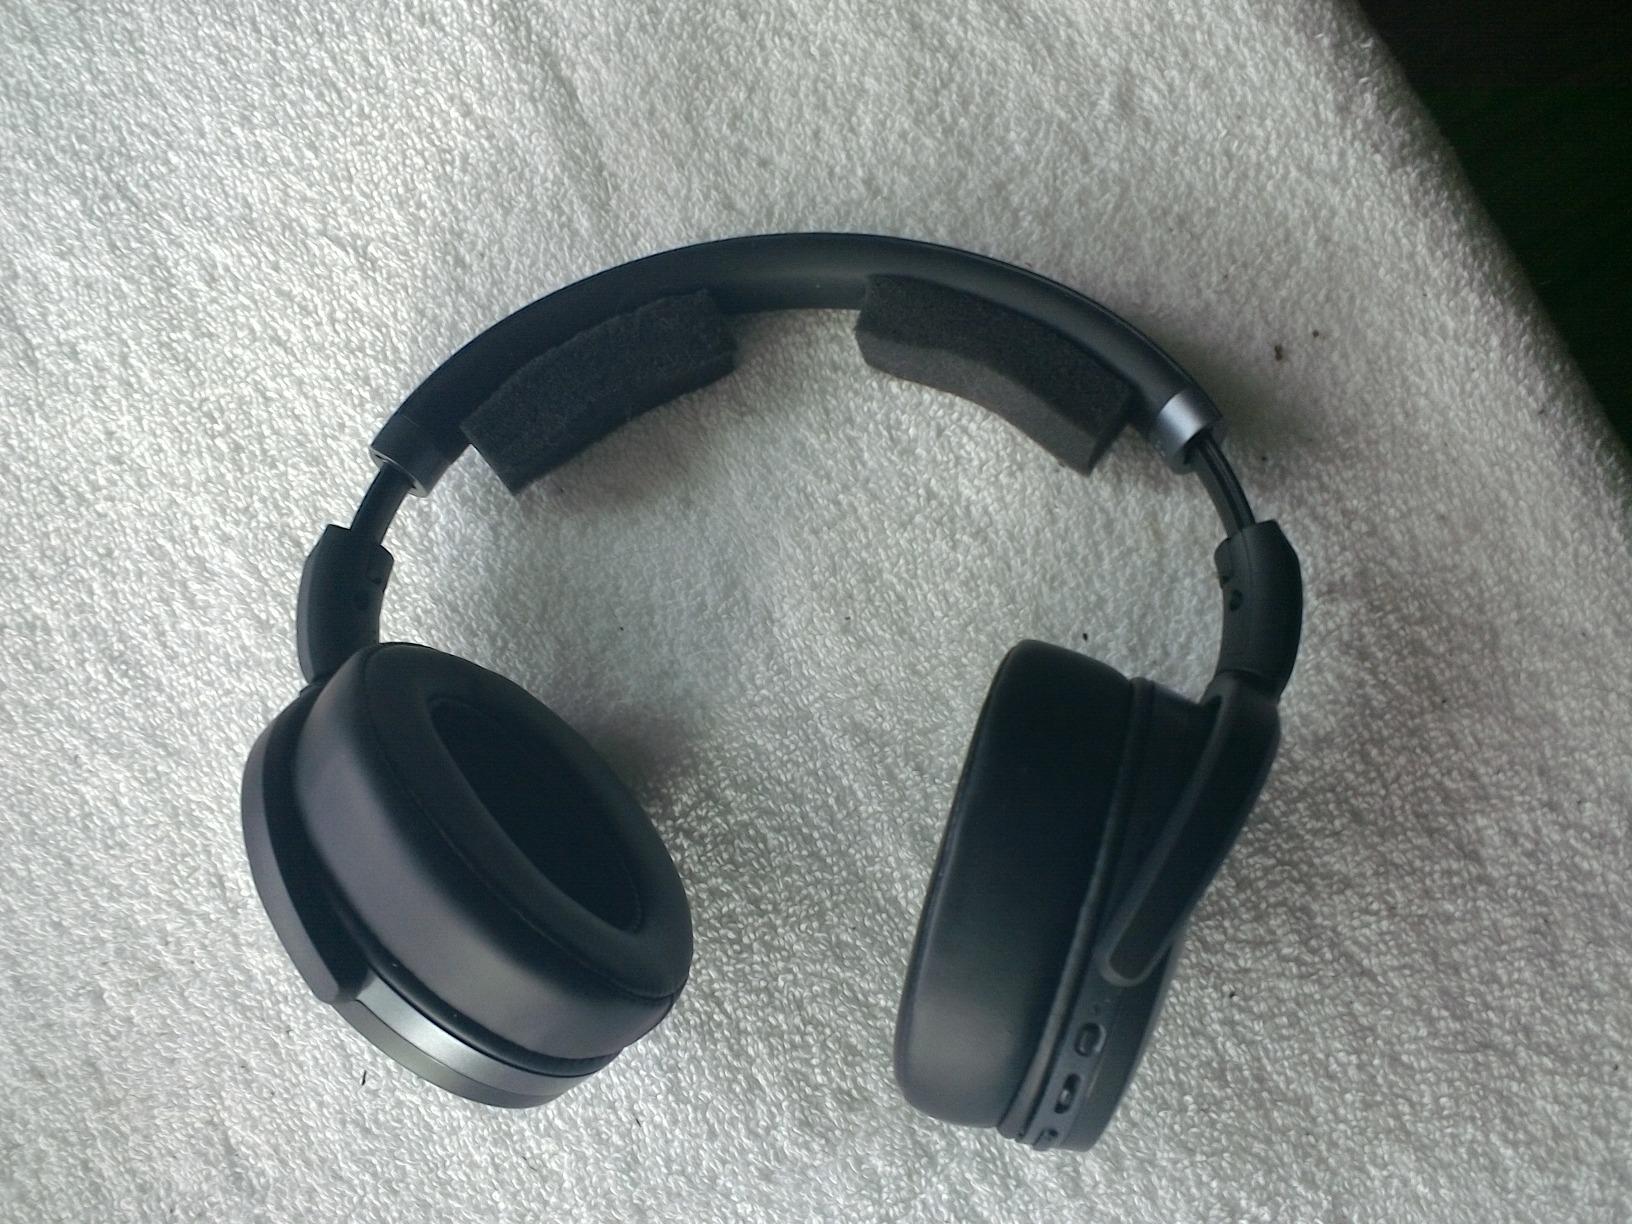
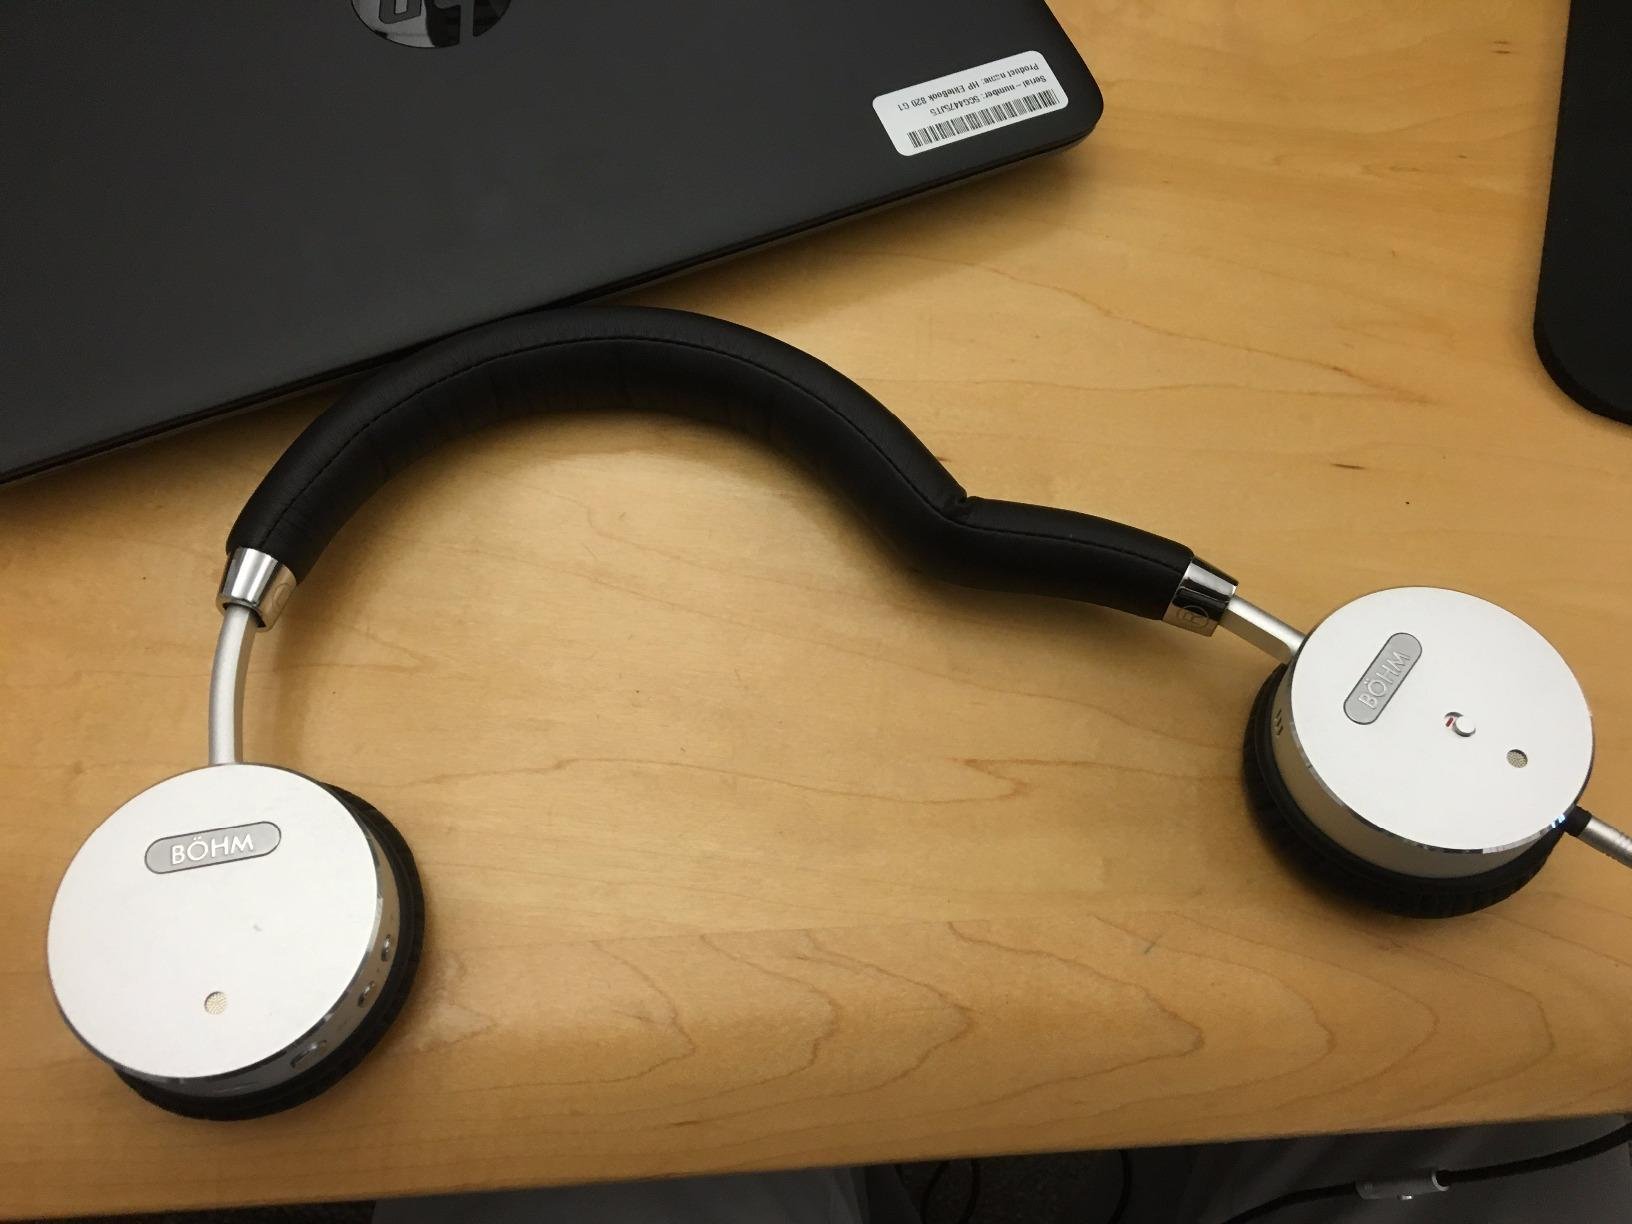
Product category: headphones
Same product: no